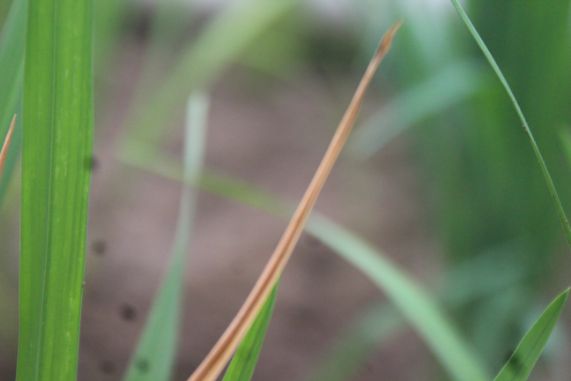
Disease: Tungro